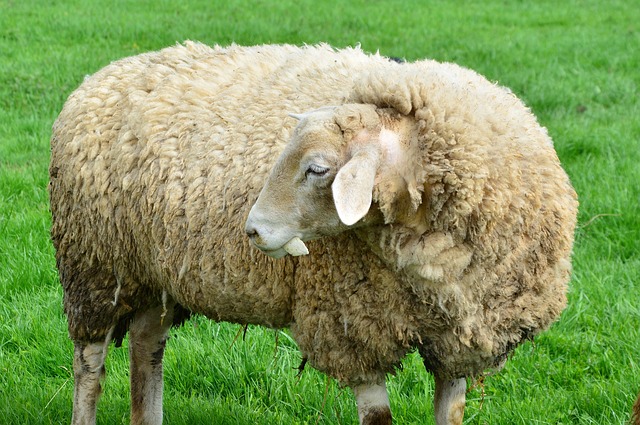
Label: pecora